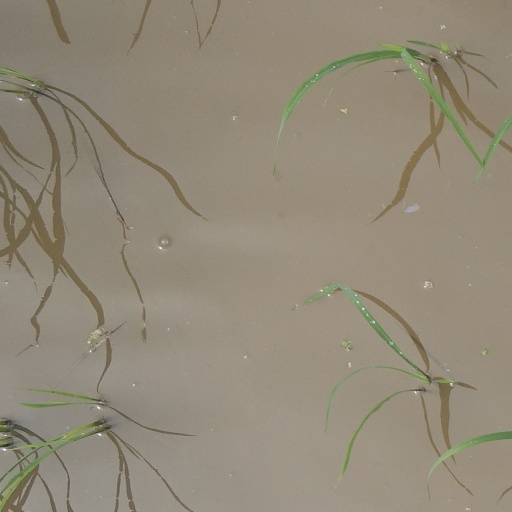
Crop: rice